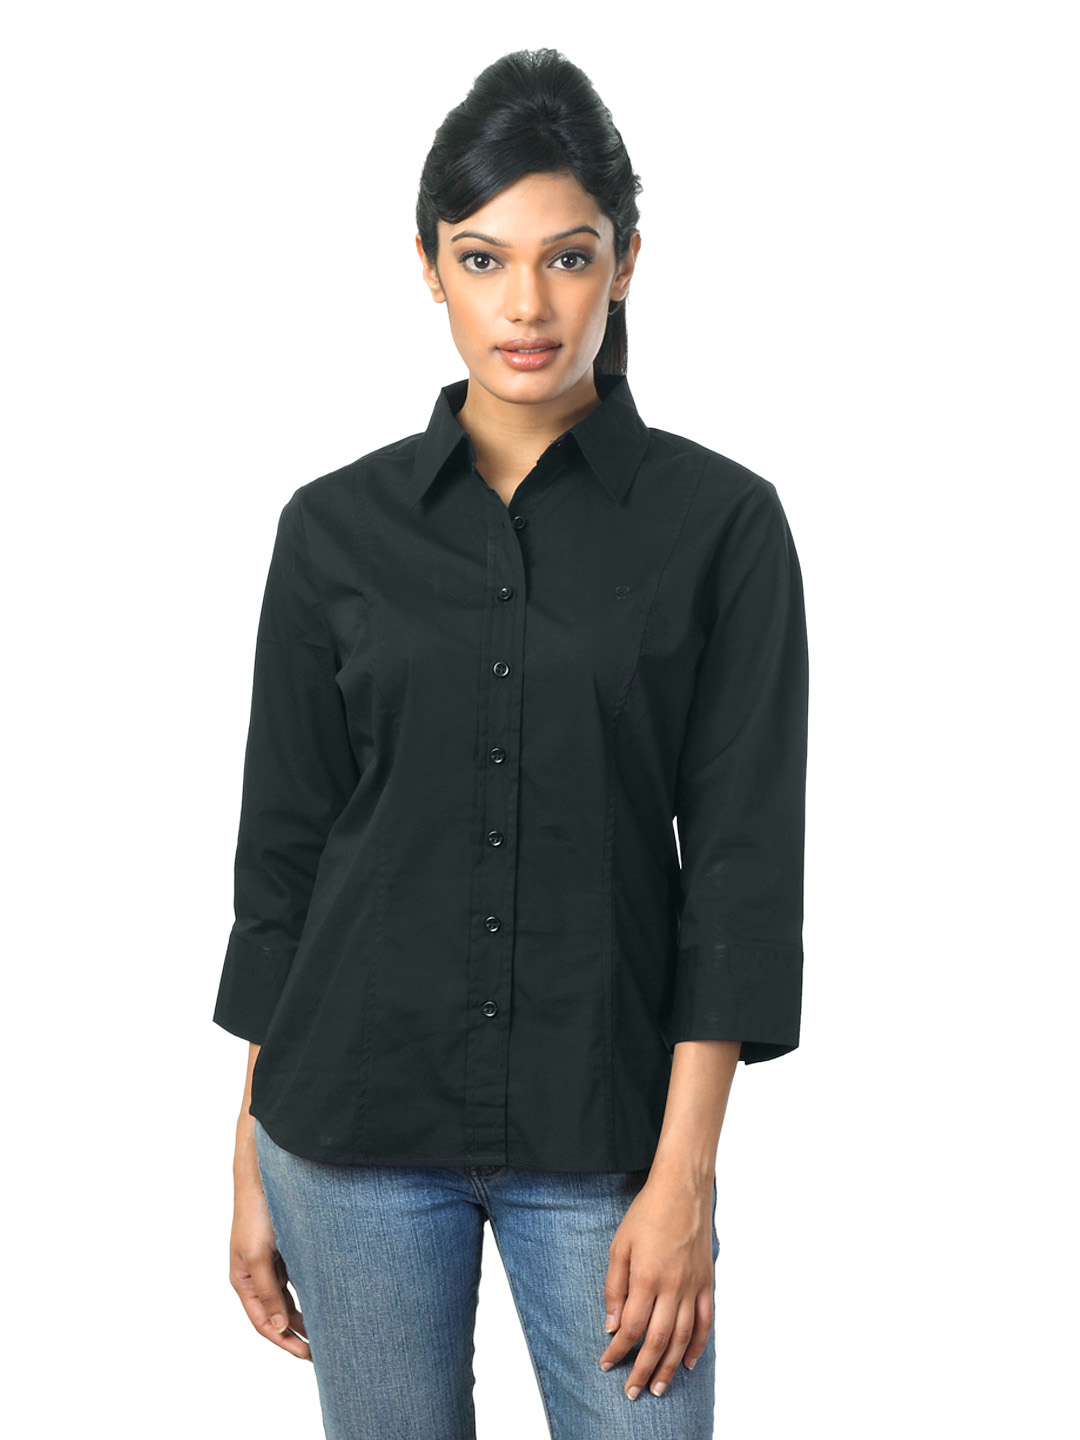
United Colors of Benetton Women Black Shirt
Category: Apparel / Topwear / Shirts
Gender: Women
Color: Black
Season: Summer 2012
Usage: Casual